Pedal harp

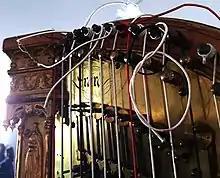
Sébastien Érard harp mechanism

The "double-action pedal system" was first patented in London by Sebastien Erard in 1801 (patent number 2502) and 1802 (patent number 2595). In 1807 Charles Groll was the first to register a patent (patent number 3059) where the harp mechanism was doubled with two lines of fourchettes (forks). Earlier pedal harps had a single-action mechanism that provided only sharped notes, the first of which was made in 1720 by Jacob Hochbrucker in Bavaria.